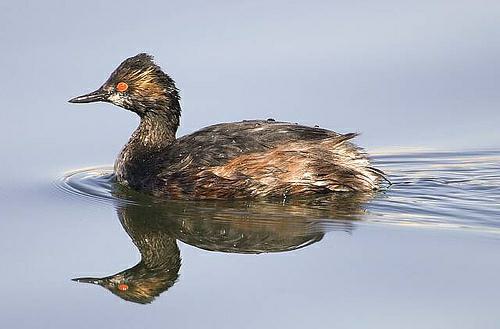
A photo of a eared grebe